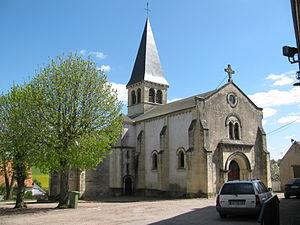
Église Saint-Aignan de Luthenay-Uxeloup, Nièvre, France
Cet article recense les monuments historiques de la Nièvre, en France.
Luthenay-Uxeloup est une commune française située dans le département de la Nièvre, en région Bourgogne-Franche-Comté.